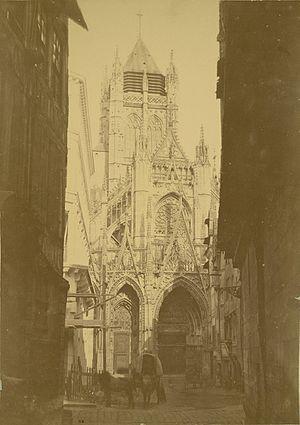
Noël Le Mire est un dessinateur et graveur à l'eau-forte et au burin français né le 20 novembre 1724 à Rouen. Il vécut à Paris successivement rue Saint-Jacques à hauteur du collège du Plessis, puis au 80, rue de la Harpe où il est mort le 30 ventôse an IX.